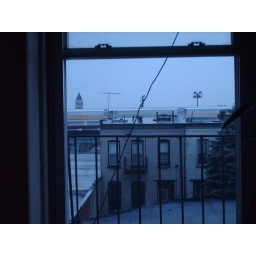
if you were standing in my kitchen right now this is what you would see.